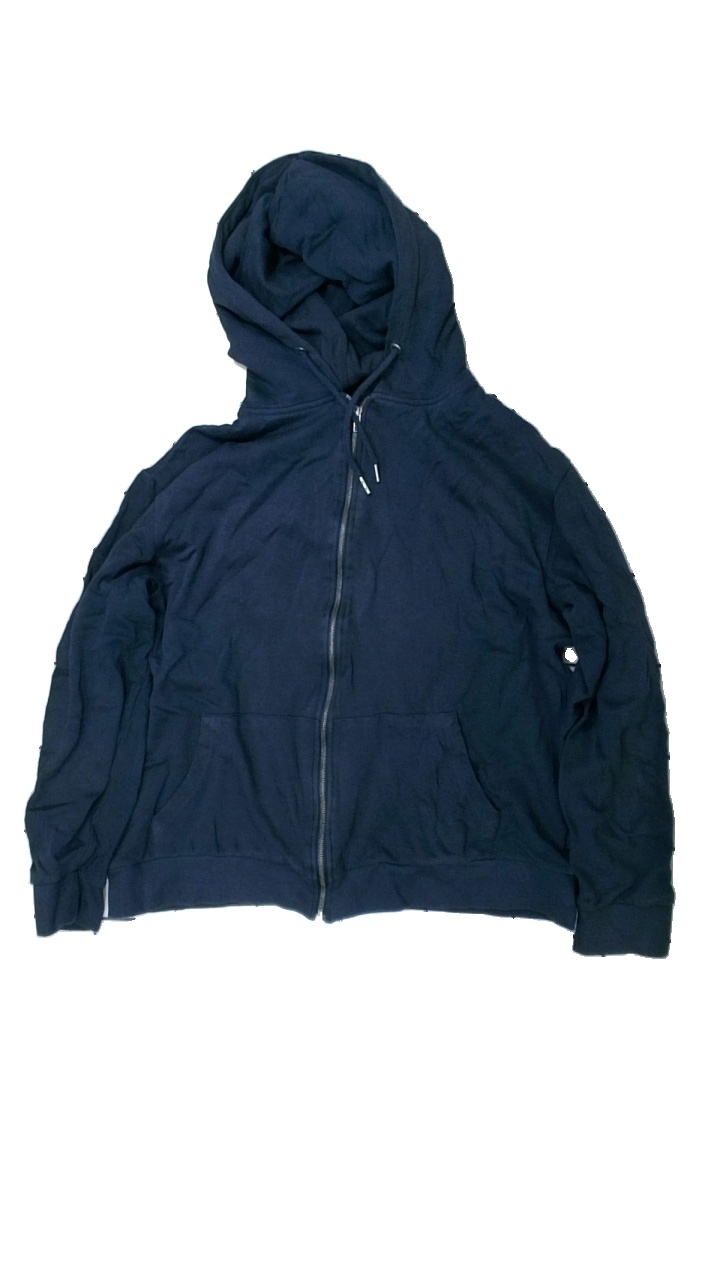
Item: Hoodie (Unisex)
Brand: Lager 157
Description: hoddie med kragkedja
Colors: Blue
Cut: C-collar
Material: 100% bomull
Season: All
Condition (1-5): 2
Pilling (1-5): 3
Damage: blekt tyg
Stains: Major
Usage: Export
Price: <50